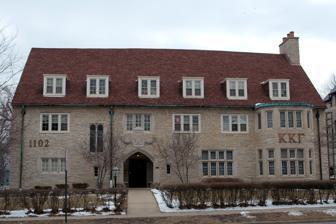
Building: Kappa Kappa Gamma Sorority House (Champaign, Illinois)
Country: United States of America
Year built: 1928
Historic sorority house in Champaign, Illinois United States historic place Kappa Kappa Gamma Sorority House U.S. National Register of Historic Places Show map of Illinois Show map of the United States Location 1102 S. Lincoln Ave., Urbana, Illinois Coordinates 40°6′12″N 88°13′9″W / 40.10333°N 88.21917°W / 40.10333; -88.21917 Area less than one acre Built 1928 ( 1928 ) Built by Stoolman, A.W. Architect Milman, Ralph E. Architectural style English Revival MPS Fraternity and Sorority Houses at the Urbana--Champaign Campus of the University of Illinois MPS NRHP reference No. 04000074 Added to NRHP February 25, 2004 The Kappa Kappa Gamma Sorority House is a historic sorority house located at the University of Illinois at Urbana–Champaign in Urbana , Illinois . The house was built in 1928 for the university's Beta Lambda chapter of the Kappa Kappa Gamma sorority, which was established in 1921. The chapter was historically known for its members' academic achievements and their roles in campus social groups. Ralph E. Milman, an associate of prominent Chicago architect Howard Van Doren Shaw and husband to a member of the sorority, designed the English Revival building. Key features of the design include a steep gable roof with projecting dormers , a rough ashlar limestone exterior, a projecting bay window with leaded glass windows, and a recessed arched entryway. The house was added to the National Register of Historic Places on February 25, 2004. References